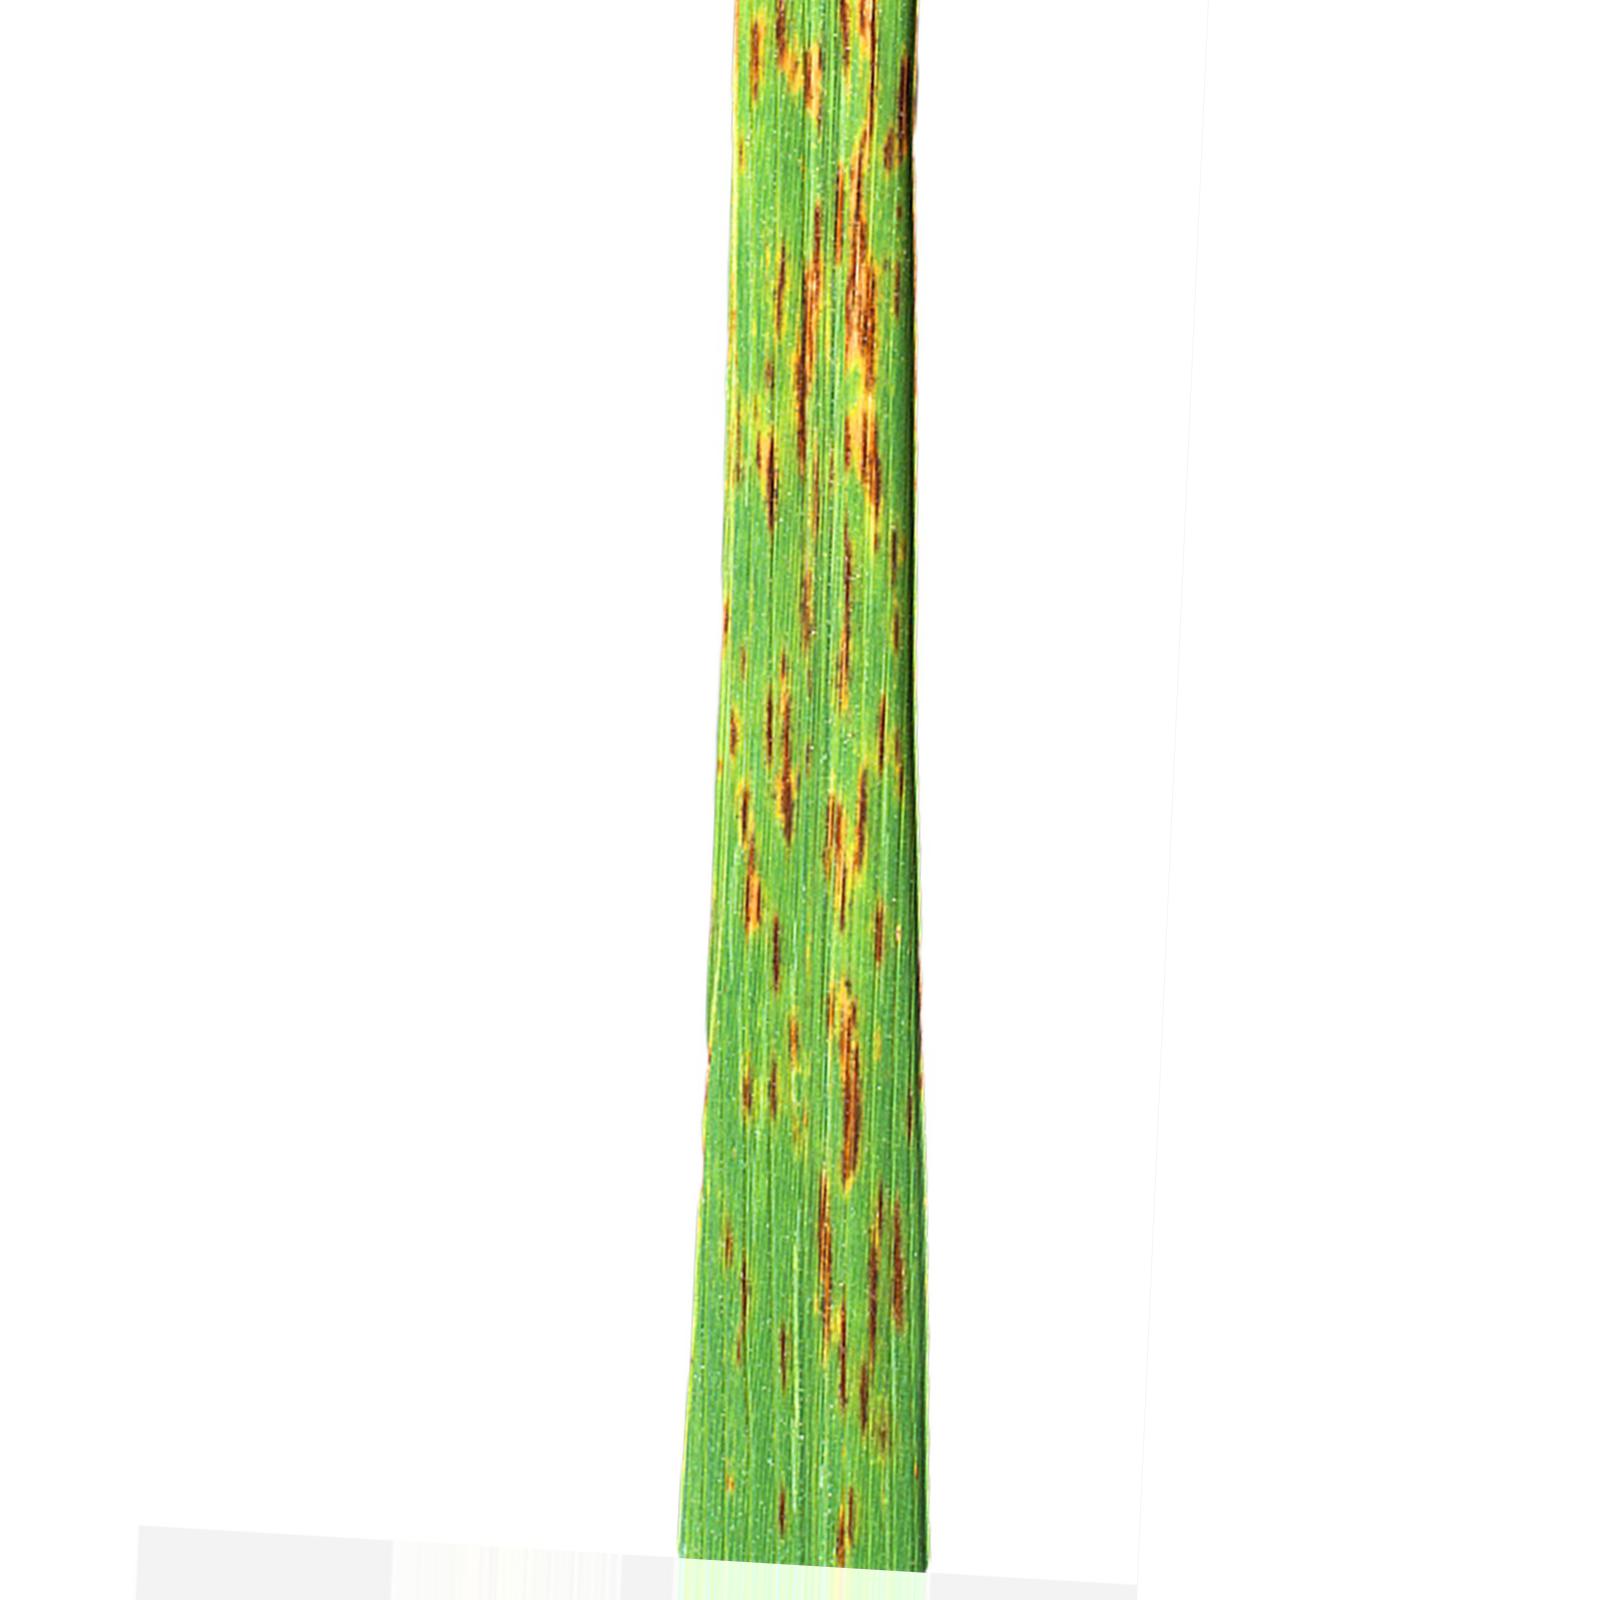
Nhãn: Bệnh Gạch Nâu ( Narrow Brown Spot )